Neuroscience of free will

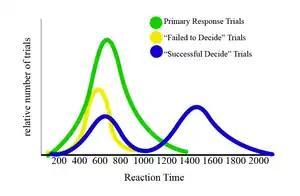
The general distribution of reaction times for the different trials. Notice the timing of the two peaks for trials labelled "successful decide".

Unsurprisingly, the recorded RTs for the primary response trials, failed stop trials, and "failed-to-decide" trials all showed similar RTs: 600 ms seems to indicate an impulsive action made without time to truly deliberate. What the two researchers found next was not as easy to explain: while some "successful decide" trials did show the tell-tale slow RT of deliberation (averaging around 1400 ms), participants had also labelled many impulsive actions as "successful decide". This result is startling because participants should have had no trouble identifying which actions were the results of a conscious "I will not veto", and which actions were un-deliberated, impulsive reactions to the initial go-signal. As the authors explain: